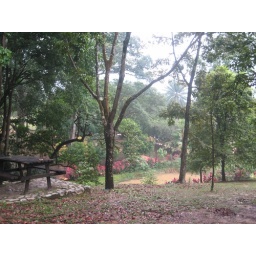
Taken from the wall at the top of the Lake Gardens above the central lake